Garston Park

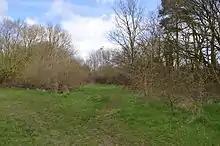
Garston Park Local Nature Reserve

Garston Park is a park in Garston, Hertfordshire, a suburb of Watford in Hertfordshire. An area of 6.4 hectares, about half of the park, is a Local Nature Reserve. It is owned and managed by Watford Borough Council.